John Lavington Bonython

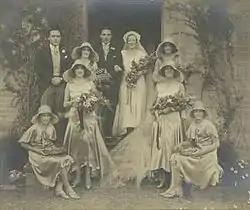
Ada Bray Bonython (1908-1965) on her wedding day c. 1930.Back row: brother John Bonython, Beryl Ritchie, Denis Heath (groom), Ada (bride), and Joan Smeaton.Front row: sisters Katherine and Elizabeth (Betty) Bonython, Molly Fotheringham and Nancy Rowena Bray.

Four years later, on 11 December 1912, Lavington Bonython married 21-year-old Constance Jean Warren, (later Lady Bonython OBE), with whom he had three children, Warren, Katherine and Kym. Lavington was Mayor of Adelaide at the time, and Jean was widely referred to as "the Baby Mayoress". She was amazingly active and on dozens of committees. In 1924 she was helping to raise money for the South Australian Kindergarten Union with her friend Doris Anne Beeston. She had a major stroke in 1970, and in the period between then and her death in 1977, her son Warren wrote her biography: "I'm no lady : the reminiscences of Constance Jean, Lady Bonython, O.B.E. 1891-1977", edited by C. Warren Bonython, Issued in progressive chapter-instalments 1976–1981.